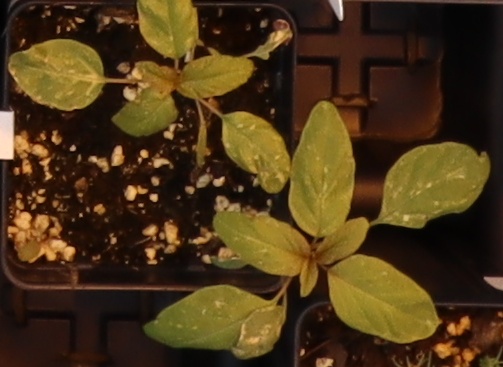
Label: Palmer Amaranth